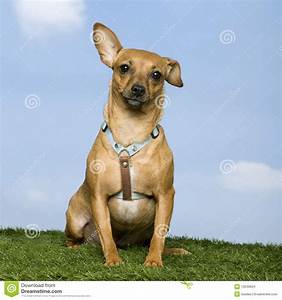
Label: cane